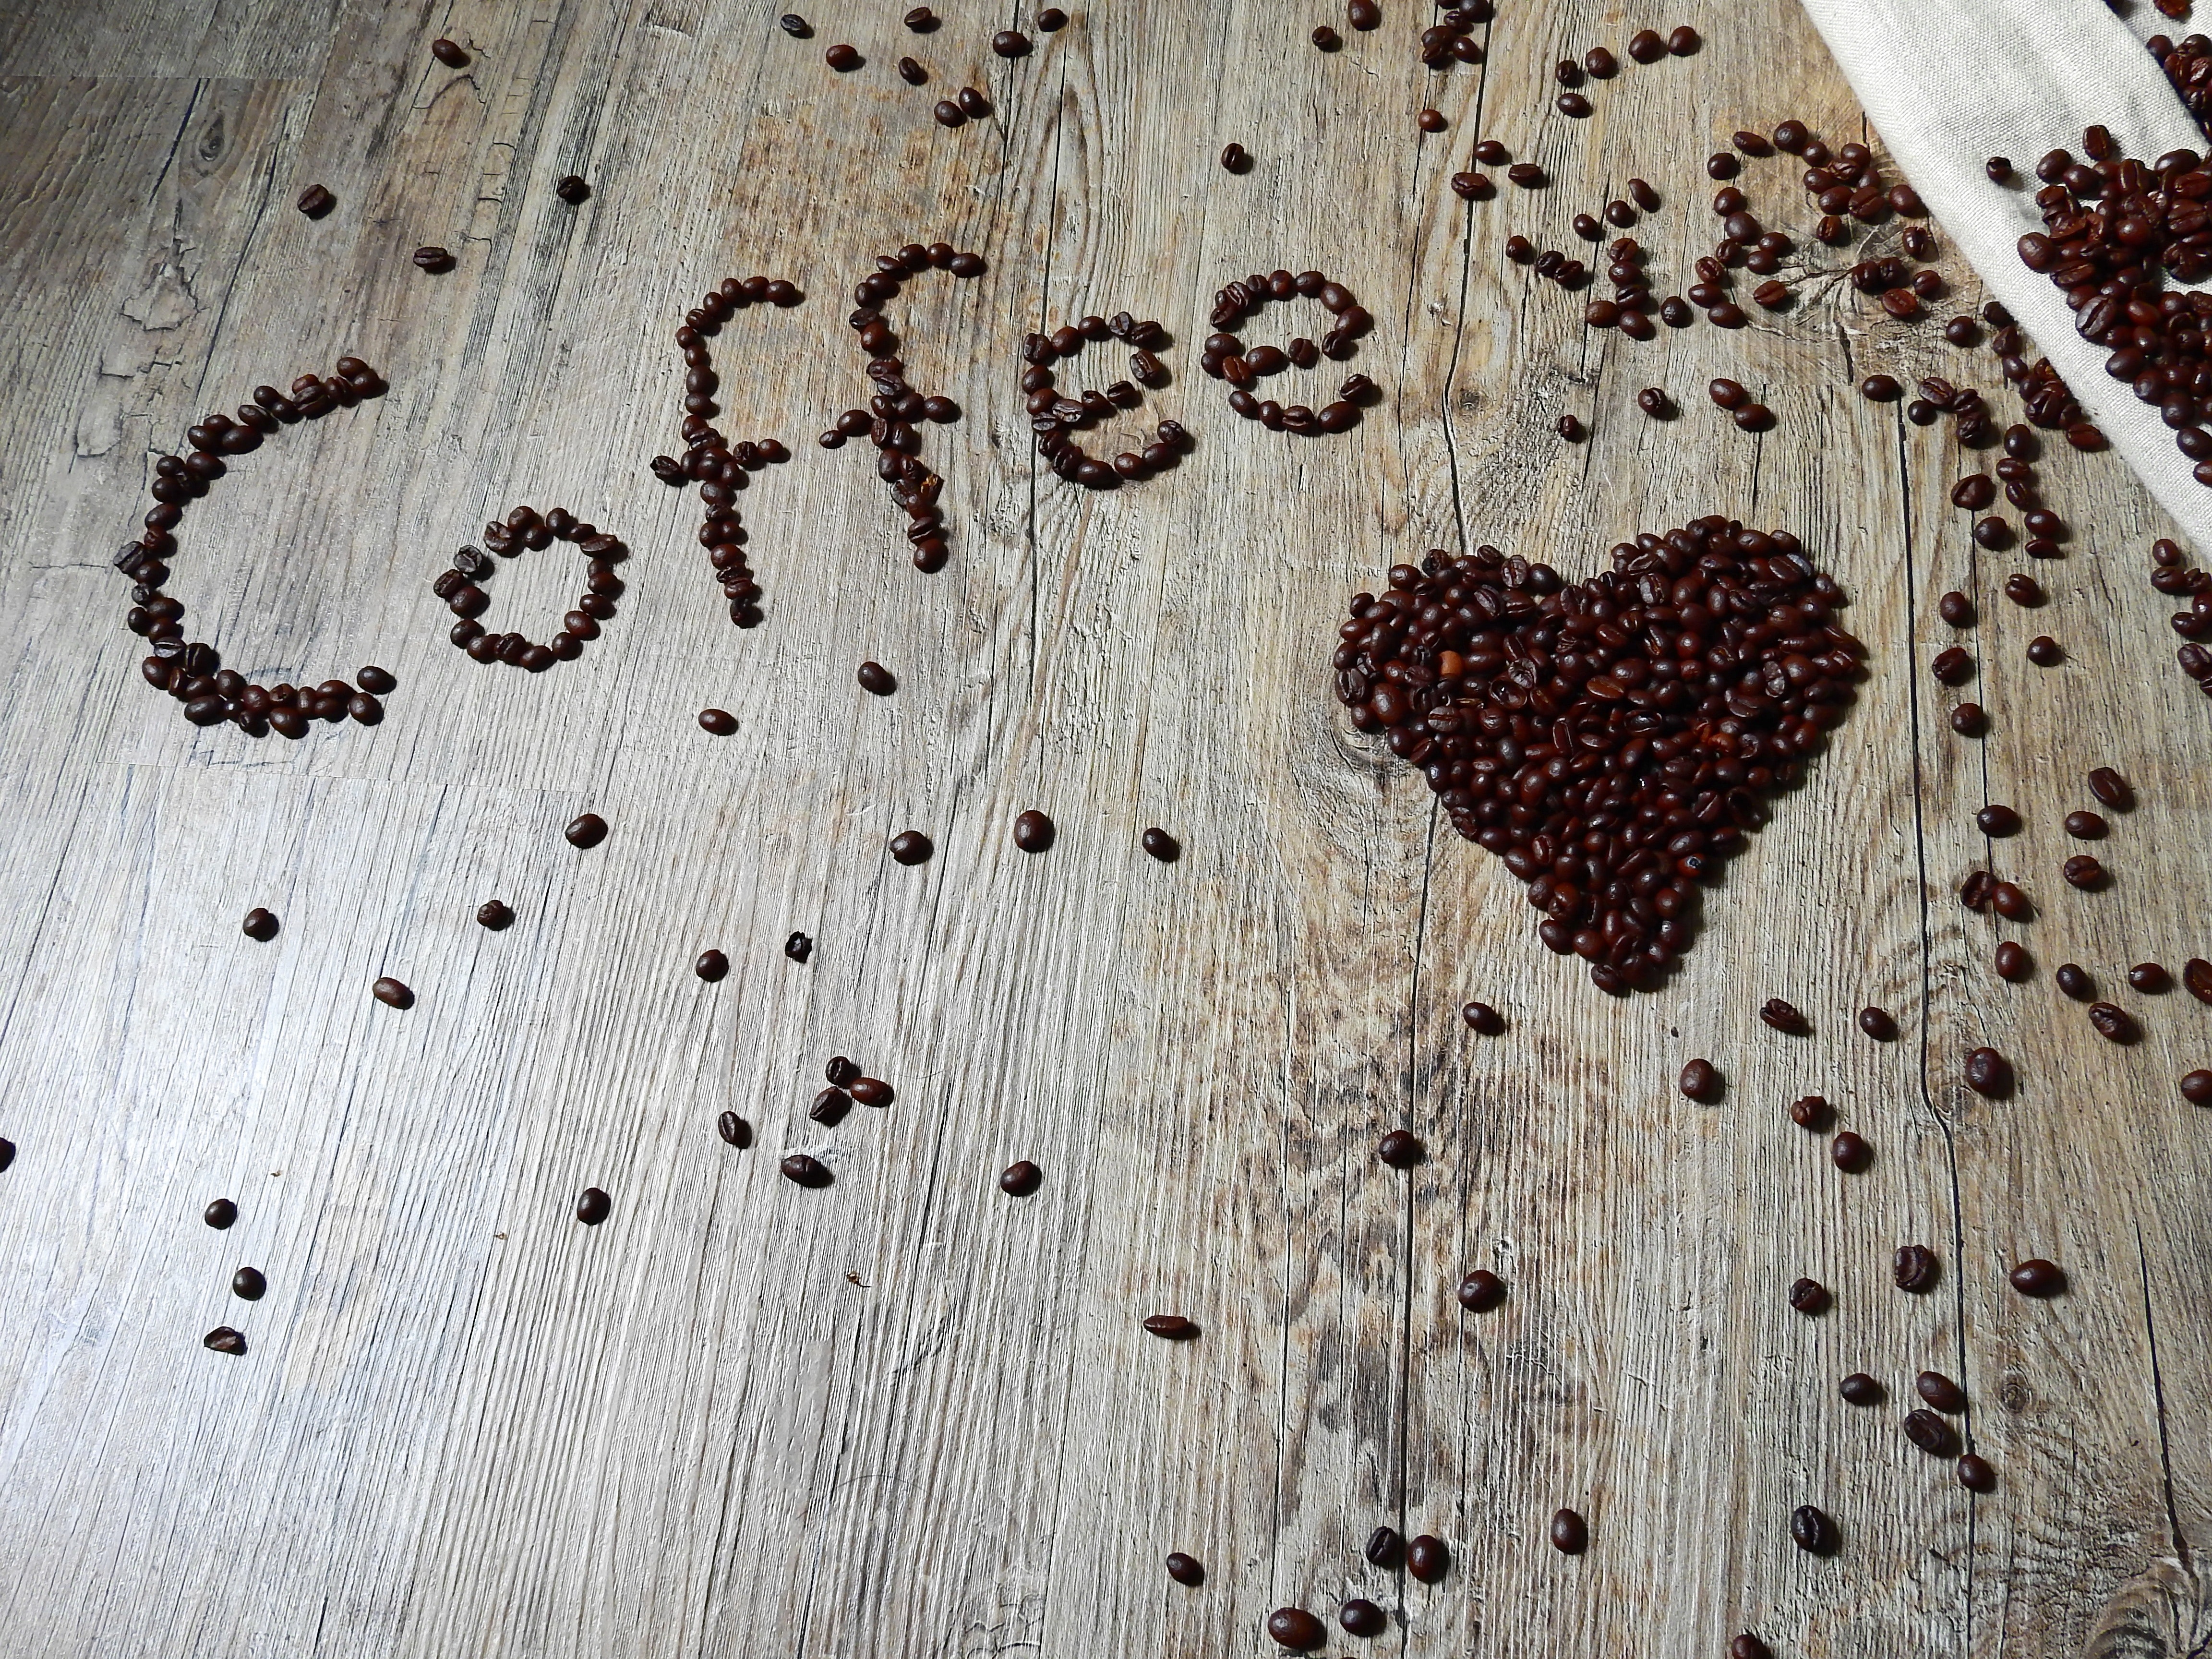
heart, text, stain, wood, font, love, pattern, still life photography